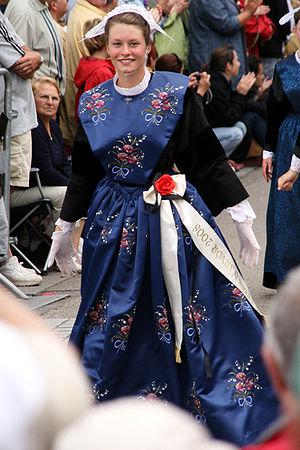
Bretonne en costume traditionnel, lors du festival interceltique de Lorient 2009. C'est une danseuse du cercle celtique «
Caudan est une commune du département du Morbihan, dans la région Bretagne, en France.